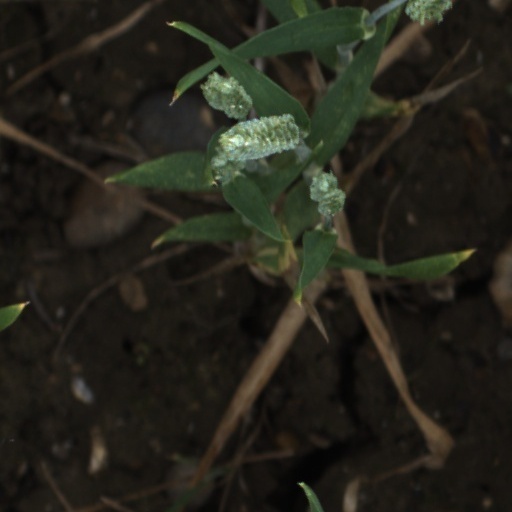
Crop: wheat